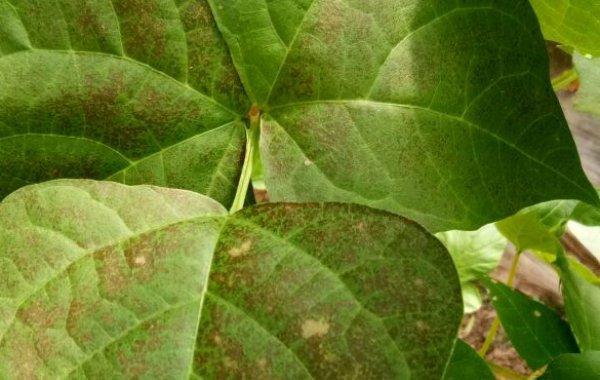
Plant: Bean
Disease: bean rust